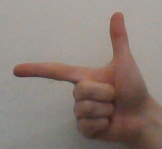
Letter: yaa